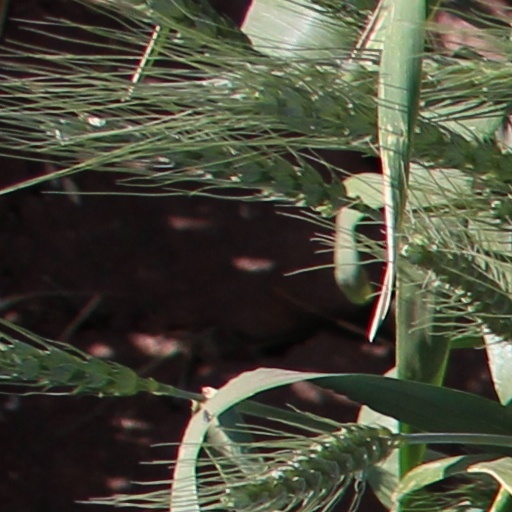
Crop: wheat